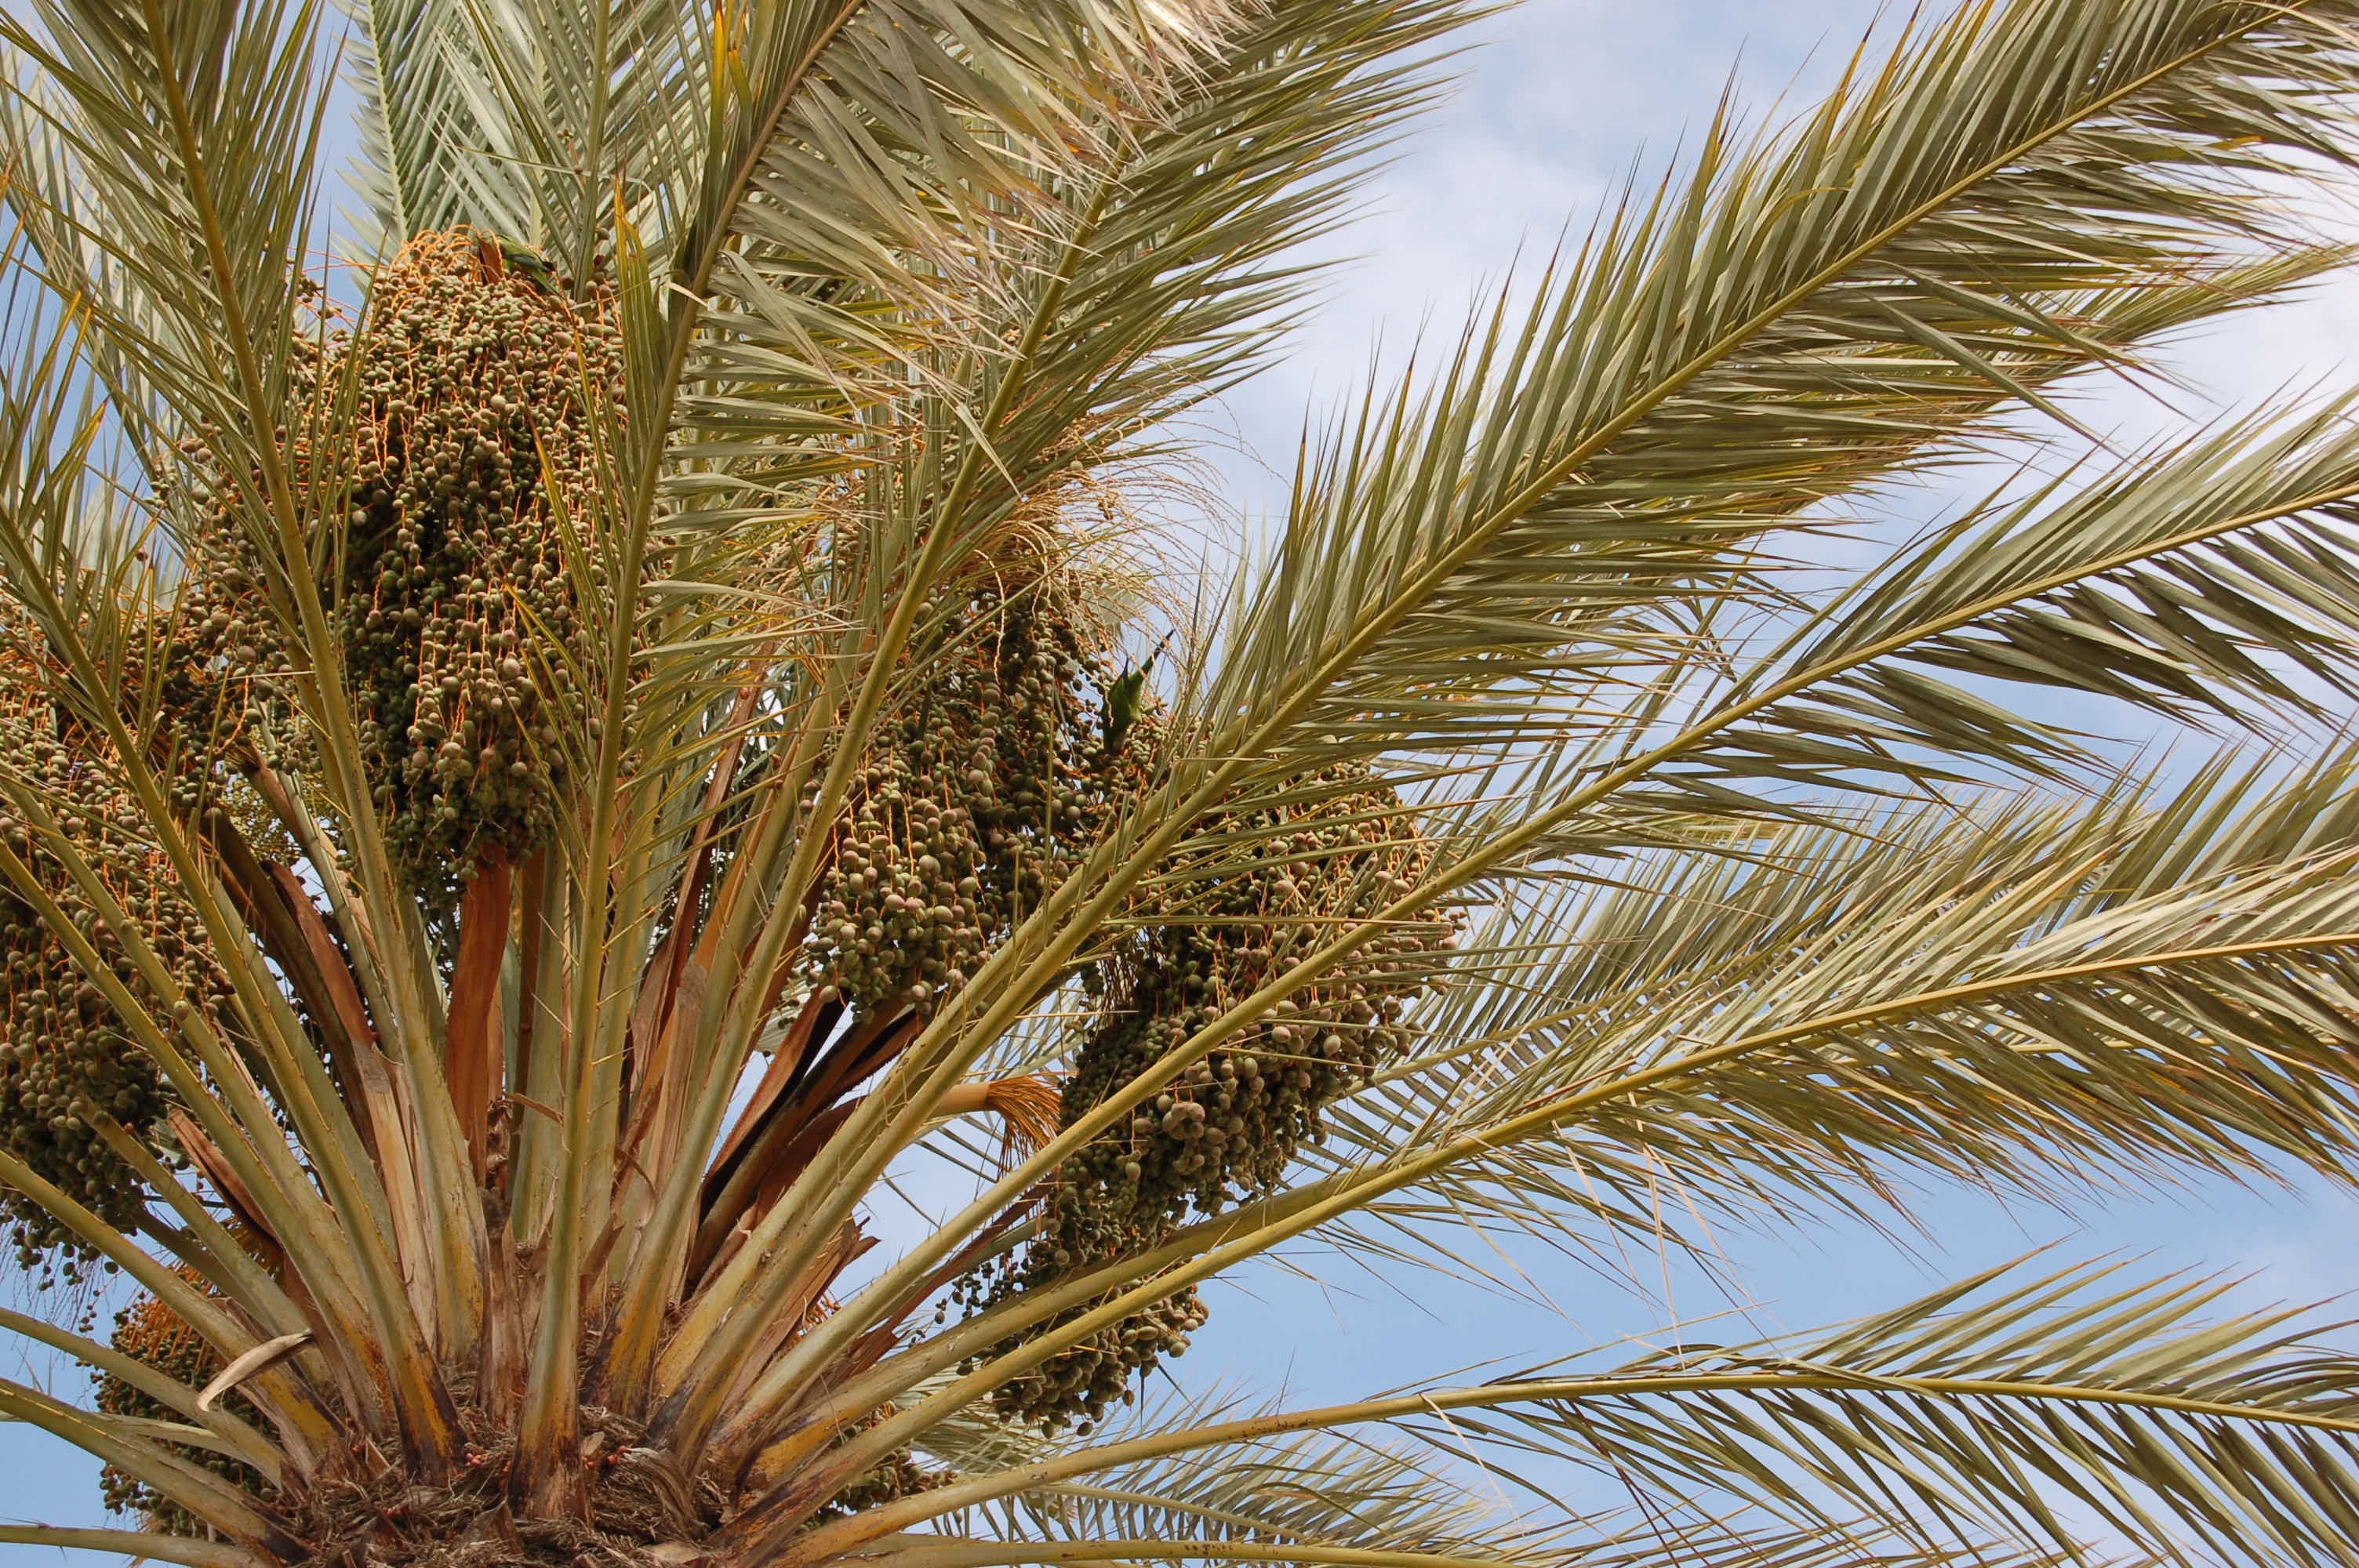
tree, branch, plant, fruit, palm tree, food, produce, crop, tropical, holiday, botany, agriculture, flowering plant, date palm, grass family, woody plant, land plant, arecales, palm family, borassus flabellifer, elaeis